Min and Bill

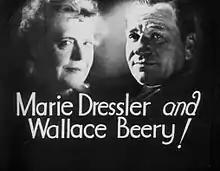
From the original 1930 MGM trailer

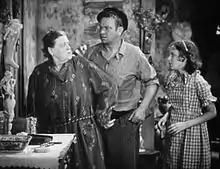
Min, Bill and Nancy, the cobbled-together family that snared Marie Dressler an Oscar

Min Divot (Marie Dressler) runs a dockside inn. She has been raising Nancy Smith (Dorothy Jordan) as her own since her prostitute mother, Bella (Marjorie Rambeau), left her at the inn as an infant. Min frequently argues with fisherman Bill (Wallace Beery). Despite Bill's near-constant drinking, Min and he care for each other. Bill and she are the only ones who know the identity of Nancy's real, still living, mother.